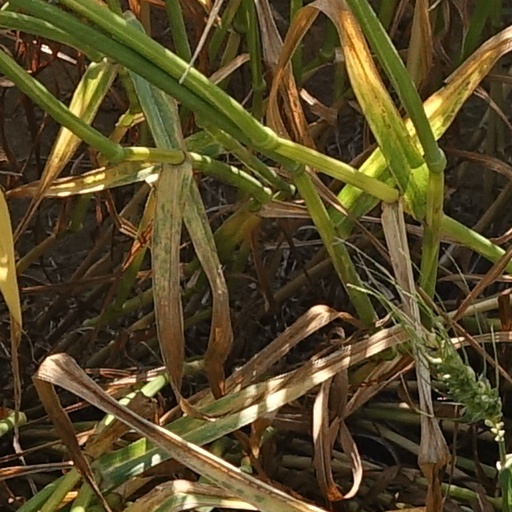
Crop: wheat